Untold Festival

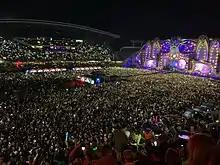
Untold 2019 mainstage at night

The festival, in conjunction with YouTube Music, officially released 6 playlists exclusive to the service, which are the UNTOLD Main Stage, UNTOLD Alchemy, UNTOLD Fortune, UNTOLD Forest, Daydreaming Experience and UNTOLD Galaxy